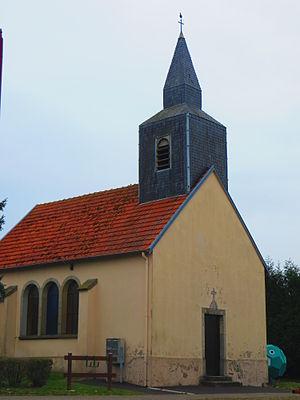
Suisse eglise
Suisse est une commune française située dans le département de la Moselle et le bassin de vie de la Moselle-Est, en région Grand Est.